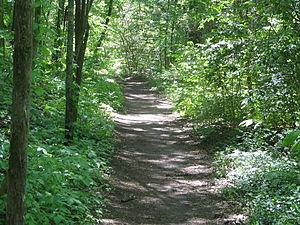
Le Natchez Trace Trail est un sentier de randonnée américain qui traverse le sud du pays en suivant peu ou prou la Natchez Trace Parkway en Alabama, au Mississippi et dans le Tennessee. Il est classé National Scenic Trail depuis 1983.